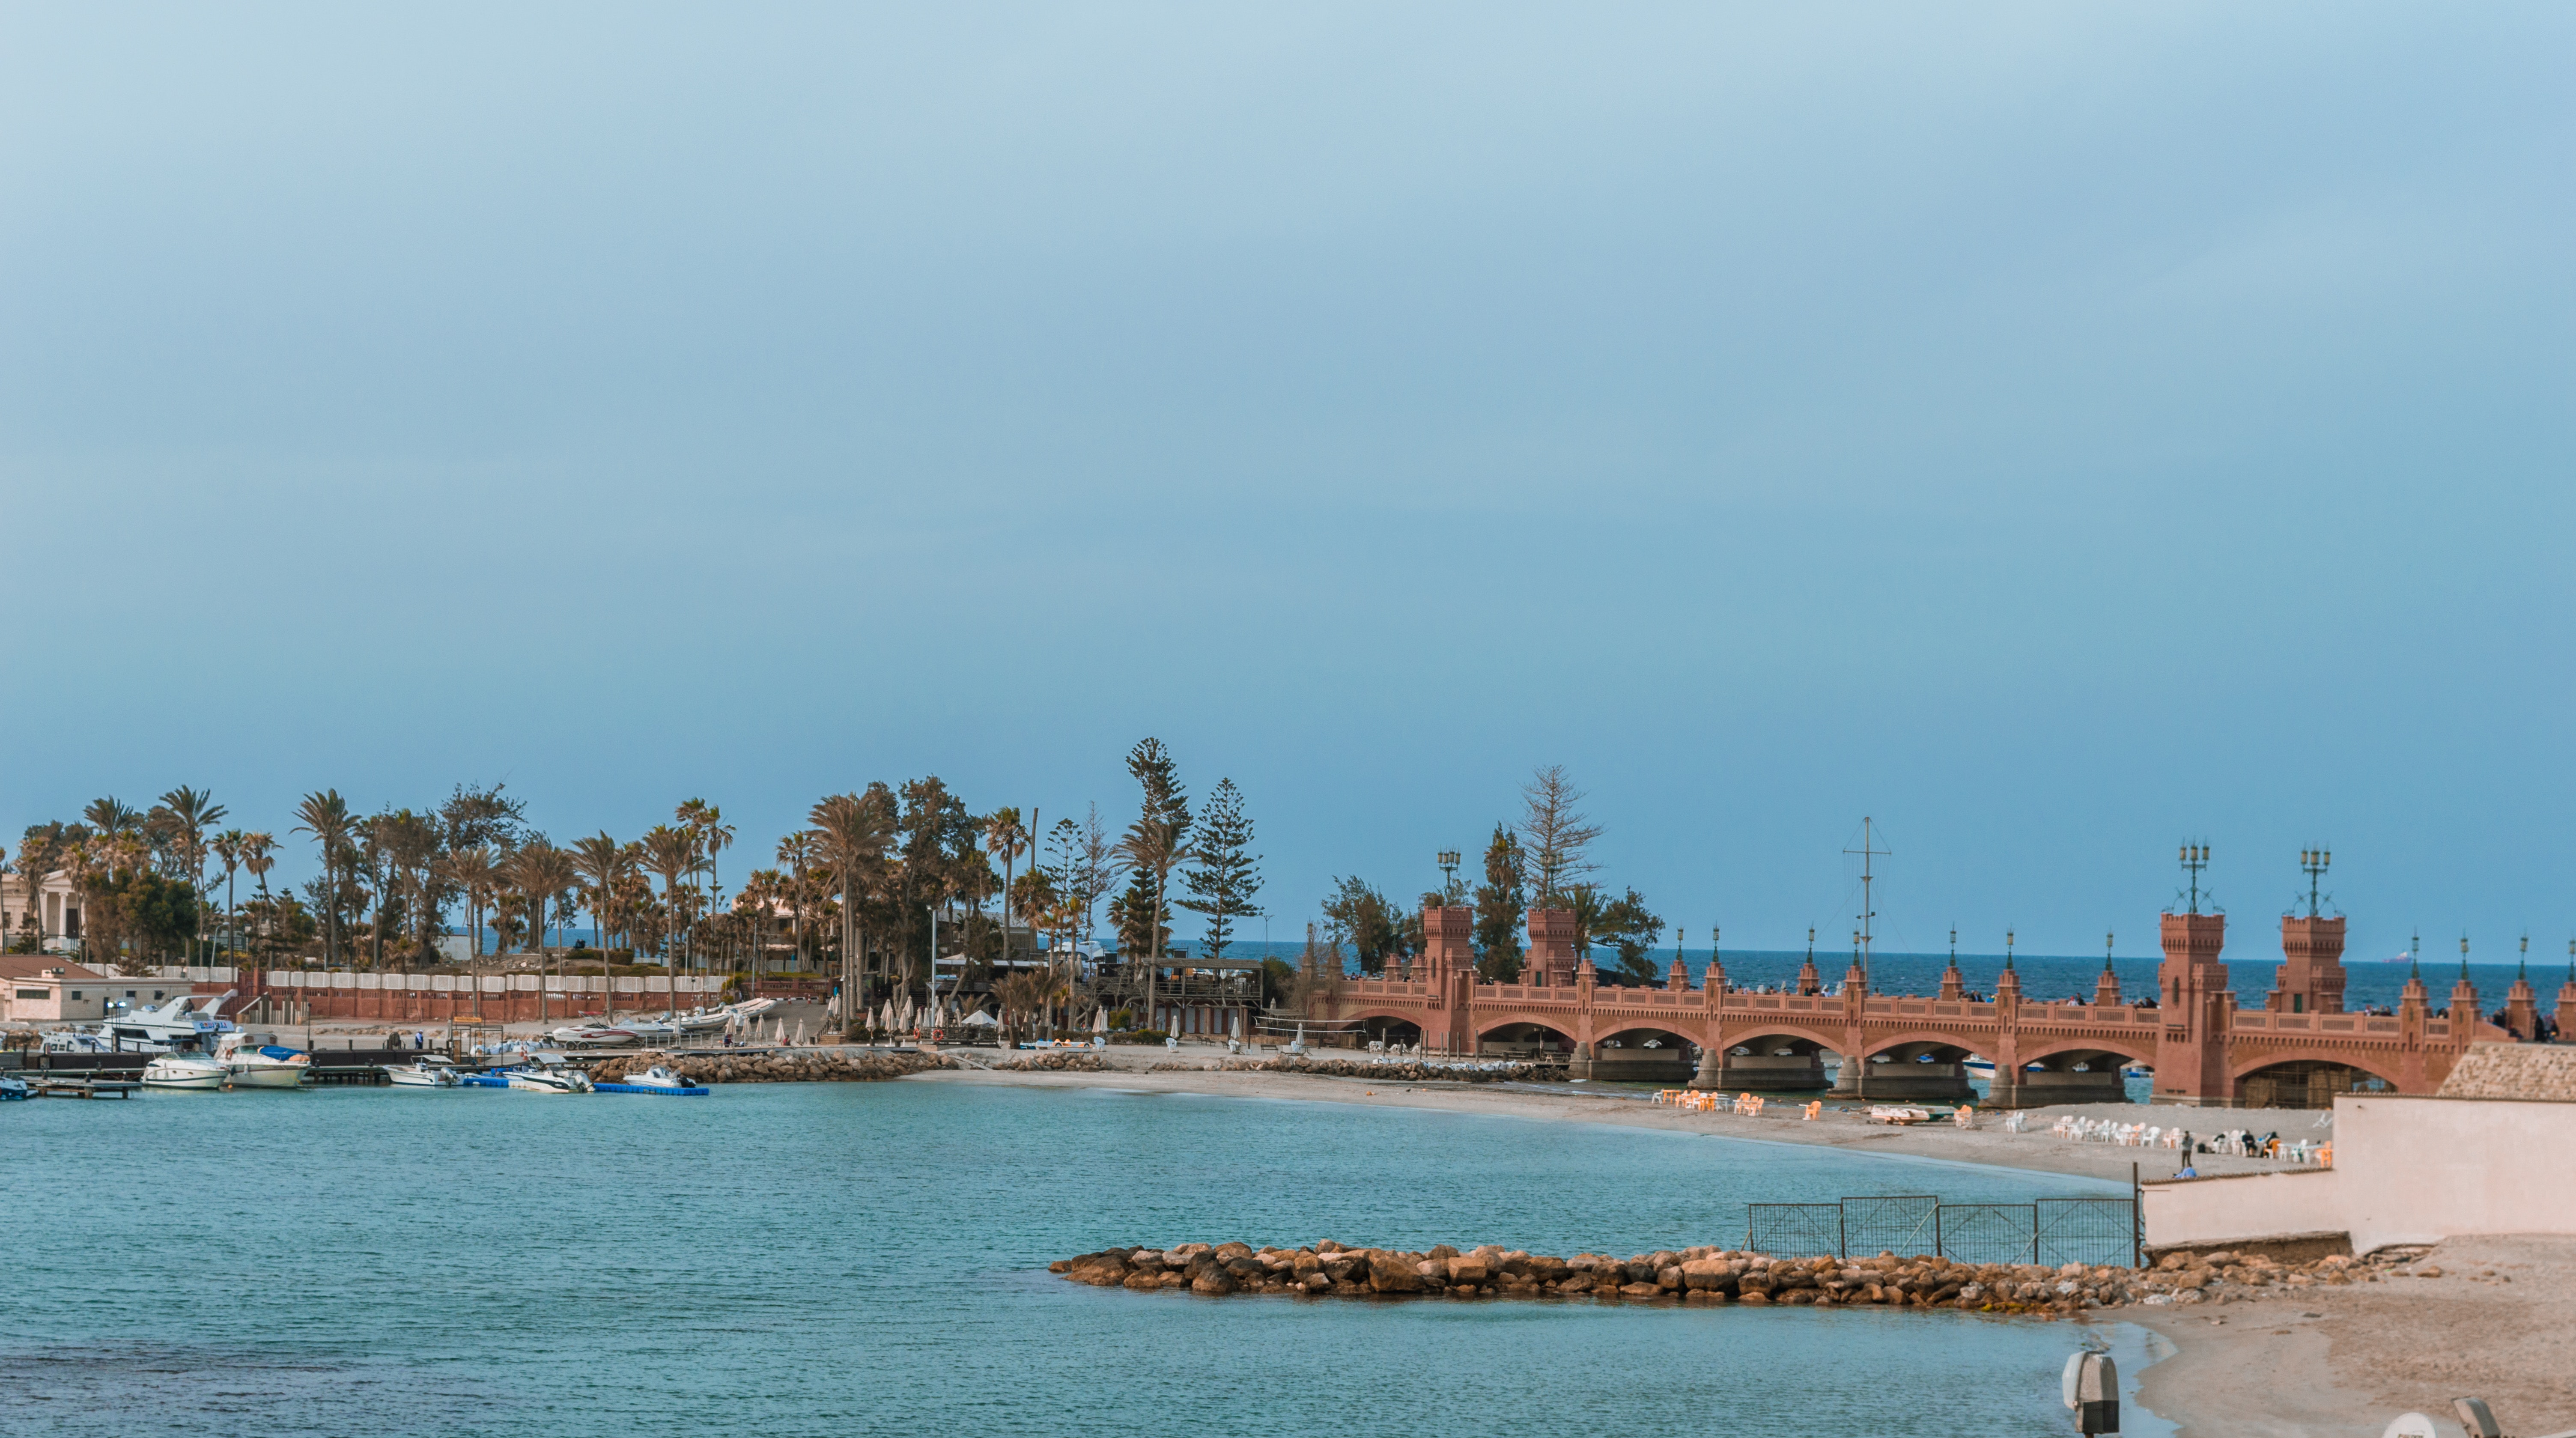
water, sky, sea, waterway, water resources, bridge, tree, vacation, tourism, coast, river, architecture, summer, ocean, city, cloud, horizon, coastal and oceanic landforms, marina, bank, channel, bay, breakwater, fixed link, harbor, beach, lake, pier, dock, nonbuilding structure, island